Stephen Return Riggs

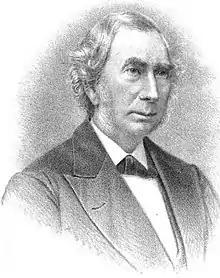
Frontispiece of 1880's "Mary and I: Forty Years with the Sioux", by Stephen R. Riggs

Stephen Return Riggs (March 23, 1812 – August 24, 1883) was a Christian missionary and linguist who lived and worked among the Dakota people.